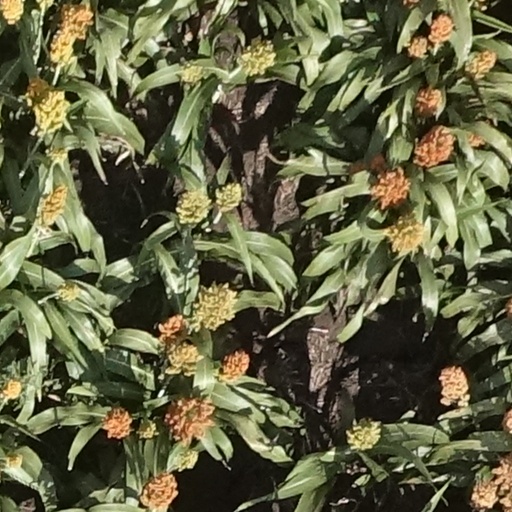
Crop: sorghum